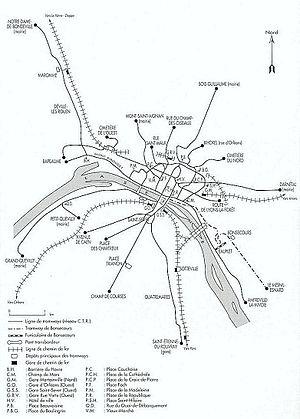
L'ancien tramway de Rouen fut construit après la guerre de 1870-1871 et mis en service en 1877. À cette époque de croissance industrielle et démographique, les anciens modes hippomobiles de transport, fiacres et omnibus, mis en place depuis la fin du XVIIIᵉ siècle et progressivement renforcés, ne suffisaient plus à assurer les dessertes urbaines.